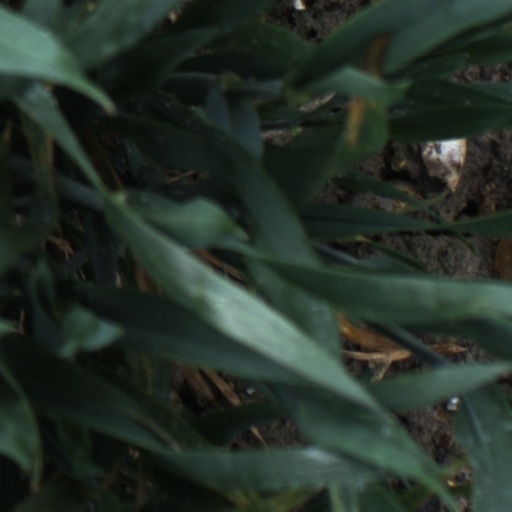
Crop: wheat